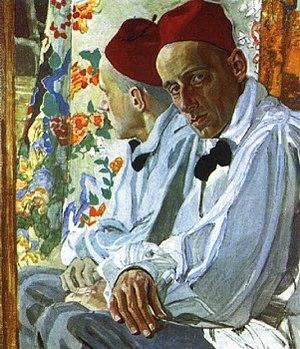
Alexandre Iakovlevitch Golovine, né 17 février 1863 à Moscou et mort le 17 avril 1930 à Detskoïe Selo, est un peintre russe et décorateur de théâtre. Il a créé les costumes de ballets d'Alexandre Gorski et a participé aux spectacles de Serge de Diaghilev de Constantin Stanislavski, et de Vsevolod Meyerhold.